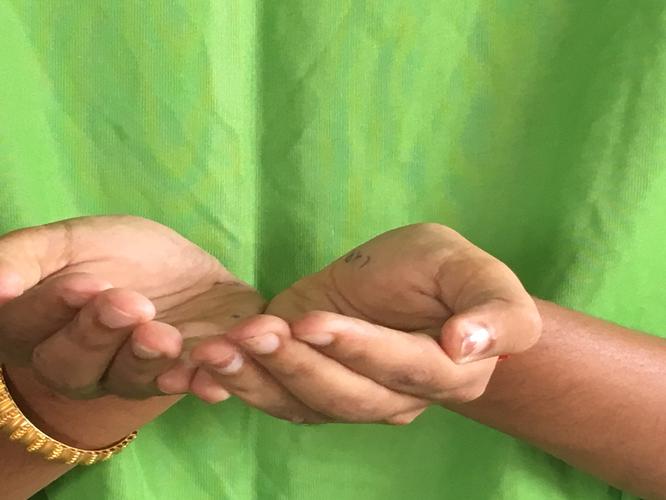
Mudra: Pushpaputa
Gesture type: double_hand